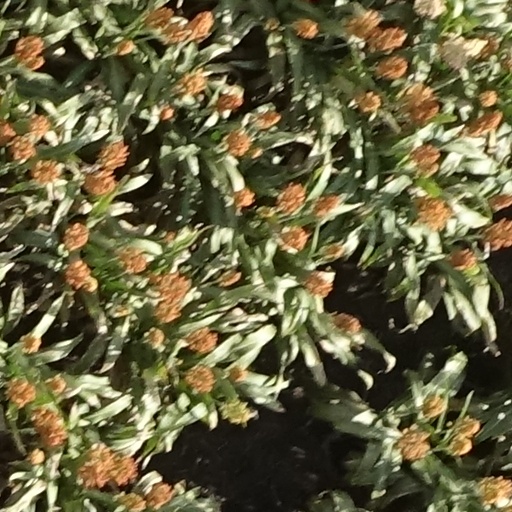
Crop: sorghum